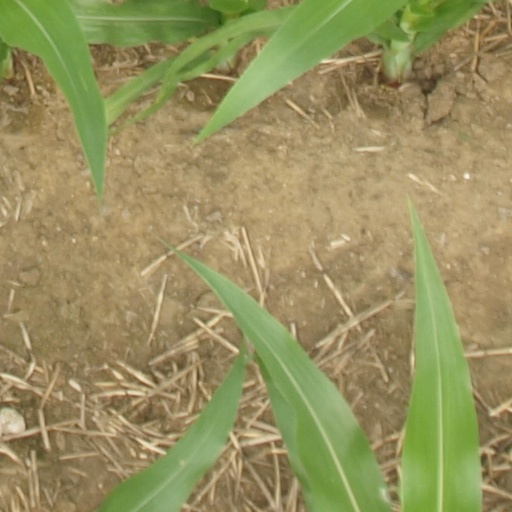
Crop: maize; corn